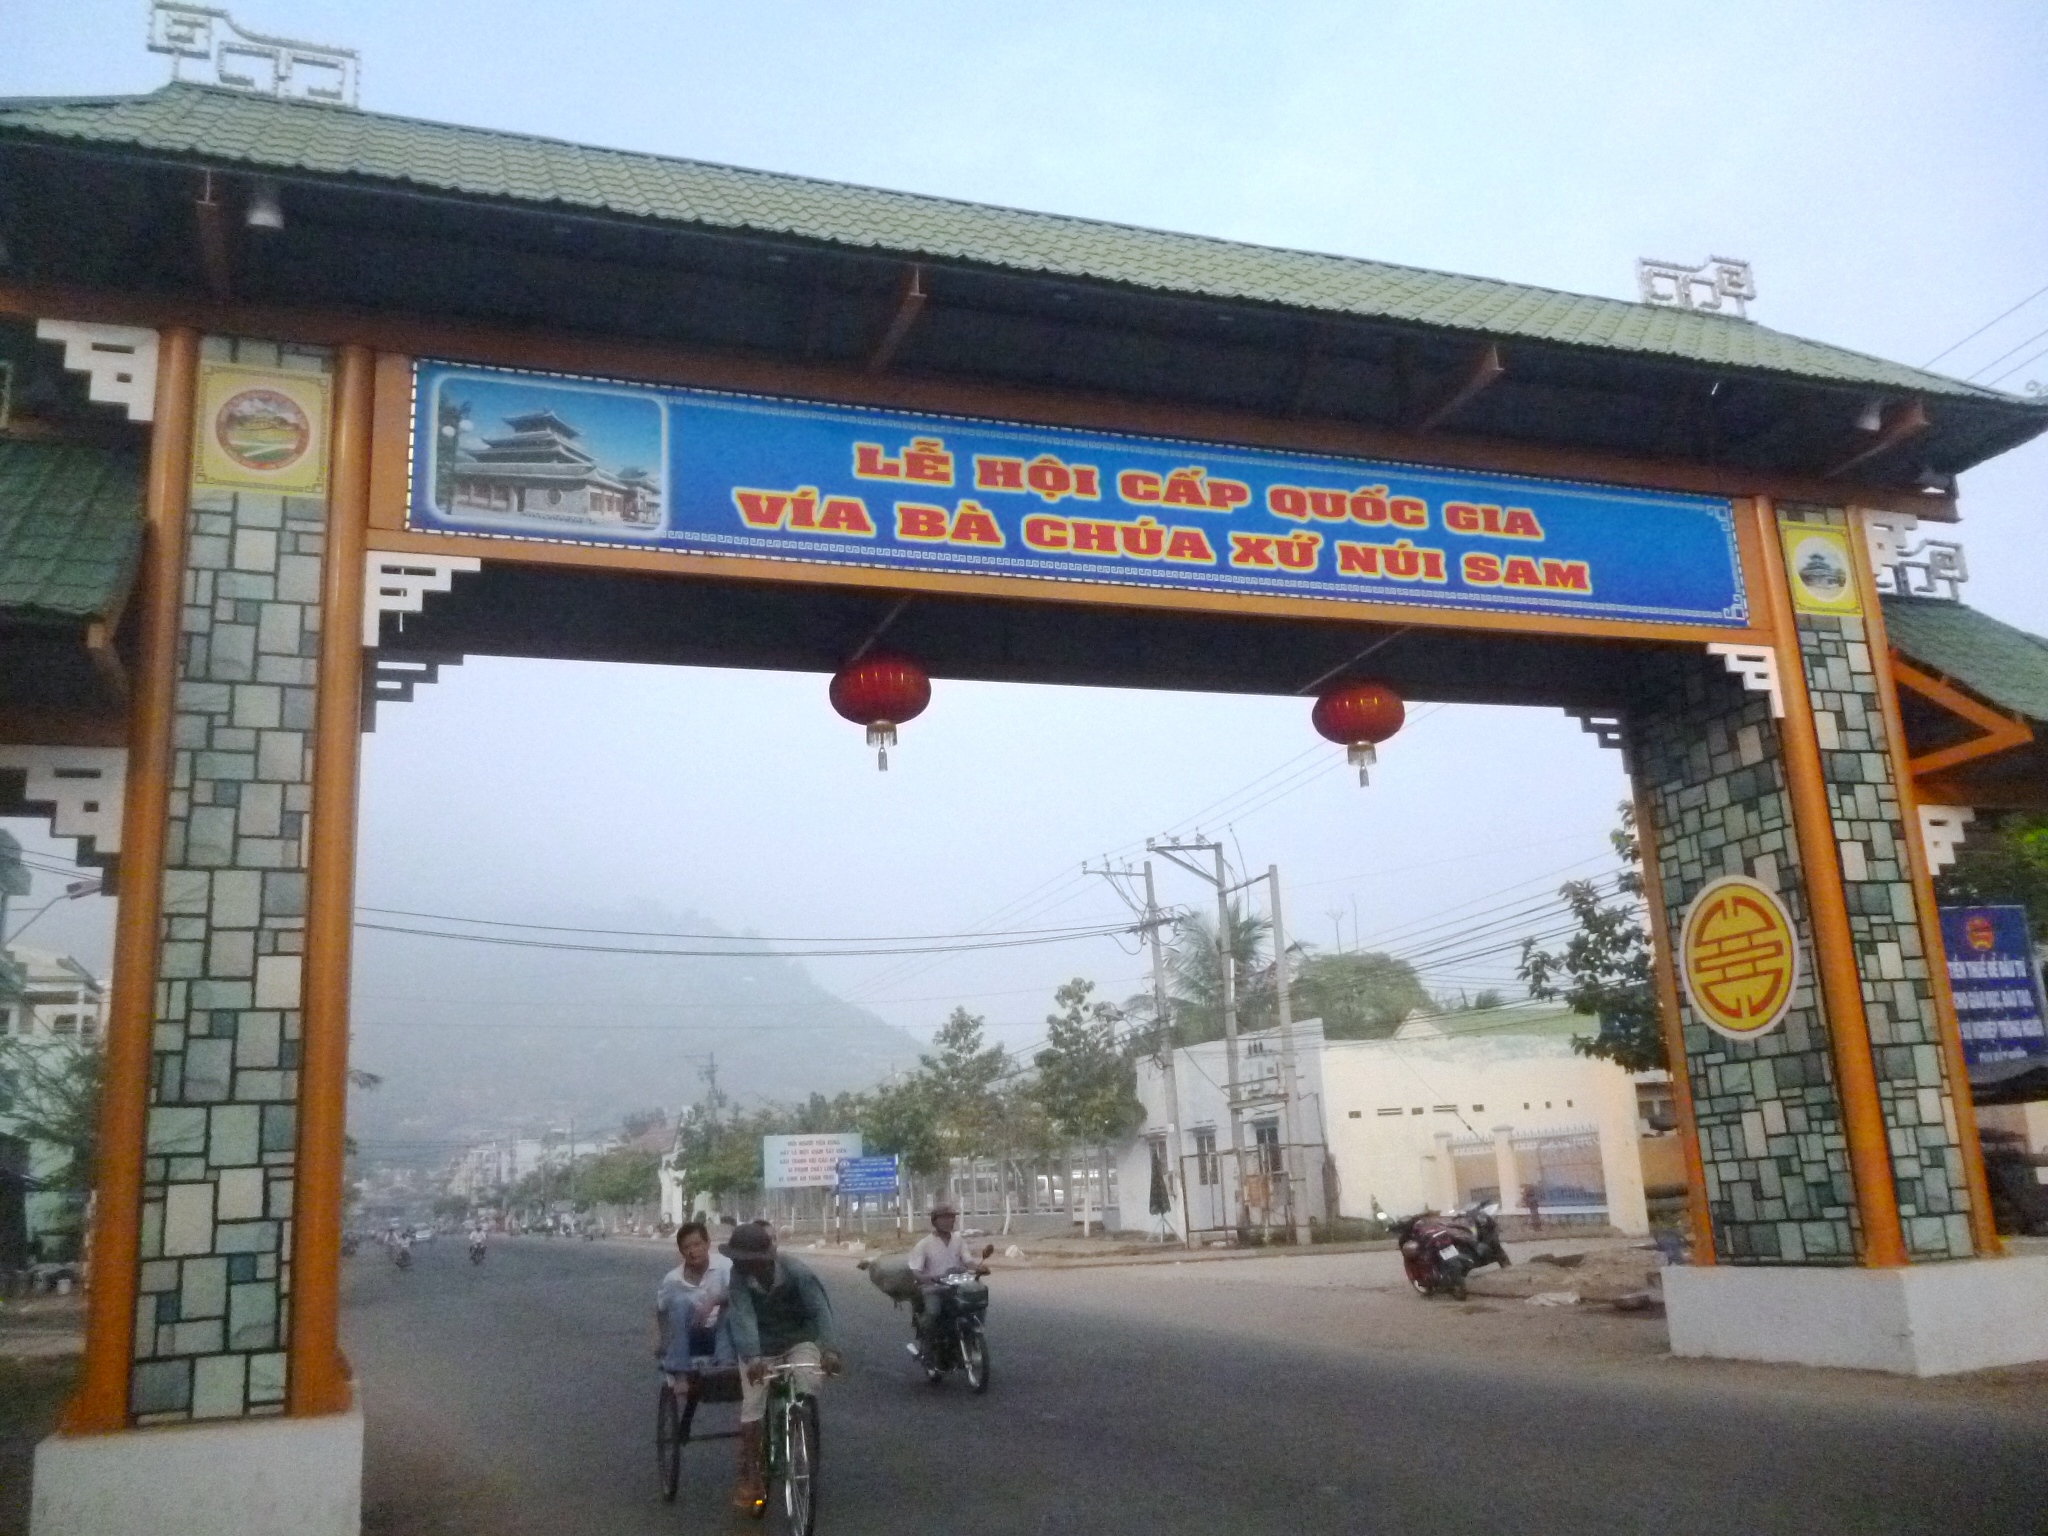
user: text: Hai chiếc đèn lồng treo dưới cổng có màu gì?
assistant: text: Đỏ

user: text: Có bao nhiêu chiếc đèn lồng được treo dưới cổng trong hình?
assistant: text: Hai

user: text: Lễ hội được nhắc đến trên tấm banner chính là lễ hội gì?
assistant: text: Lễ hội Vía Bà Chúa Xứ Núi Sam

user: text: Theo thông tin trên tấm banner, lễ hội được đề cập có ý nghĩa hoặc cấp độ nào?
assistant: text: Đây là một lễ hội cấp quốc gia.

user: text: Tấm banner chính trên cổng chào giới thiệu về sự kiện gì và địa danh nào thường gắn liền với sự kiện đó được thể hiện qua hình ảnh minh họa?
assistant: text: Tấm banner giới thiệu về Lễ hội Vía Bà Chúa Xứ Núi Sam, và địa danh gắn liền được thể hiện qua hình ảnh minh họa là Chùa Bà Chúa Xứ Núi Sam.